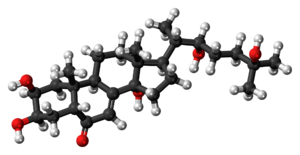
Ecdyson
Molekylmodel af ecdyson
Ecdyson er et prohormon, der omdannes til hamskifte-hormonet 20-hydroxyecdyson, et steroid-hormon. Populært benyttes navnet ecdyson både om prohormonet og 20-hydroxyecdyson. Ecdyson og dets homologer kaldes generelt ecdysteroider. Ecdysteroider fungerer som hamskifte-hormoner i leddyr, men forekommer også i andre relaterede rækker, hvor de kan spille forskellige roller, bl.a. i forbindelse med metamorfose.